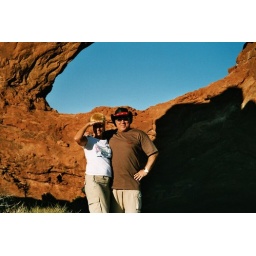
Blue eye in red stone